CalCars

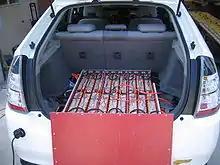
Lithium-ion battery pack, with cover removed, in CalCars' plug-in hybrid converted Toyota Prius, which was the first PHEV based on the Prius and called PRIUS+.

CalCars (also known as The California Cars Initiative) was a charitable, non-profit organization founded in 2002 to promote plug-in hybrid electric vehicles (PHEVs) as a key to addressing oil dependence and global warming both nationally and internationally. It was active until 2010, when the first mass-produced PHEVs arrived. CalCars envisioned millions of plug-in hybrid electric vehicles, charged by off-peak electricity from renewable energy sources, and with their internal combustion engines powered by low-carbon alternative fuels, as a way to significantly reduce greenhouse gases that come from transportation.